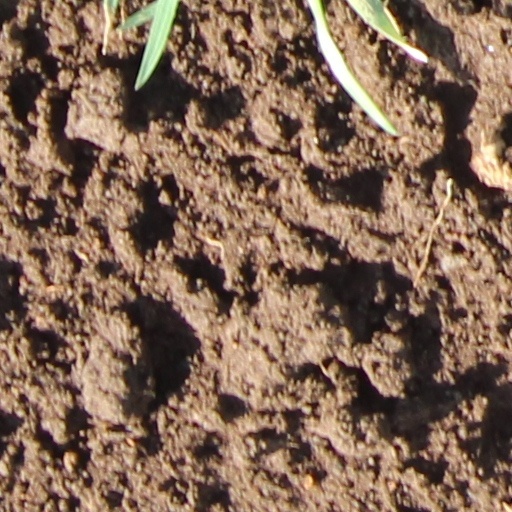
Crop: wheat